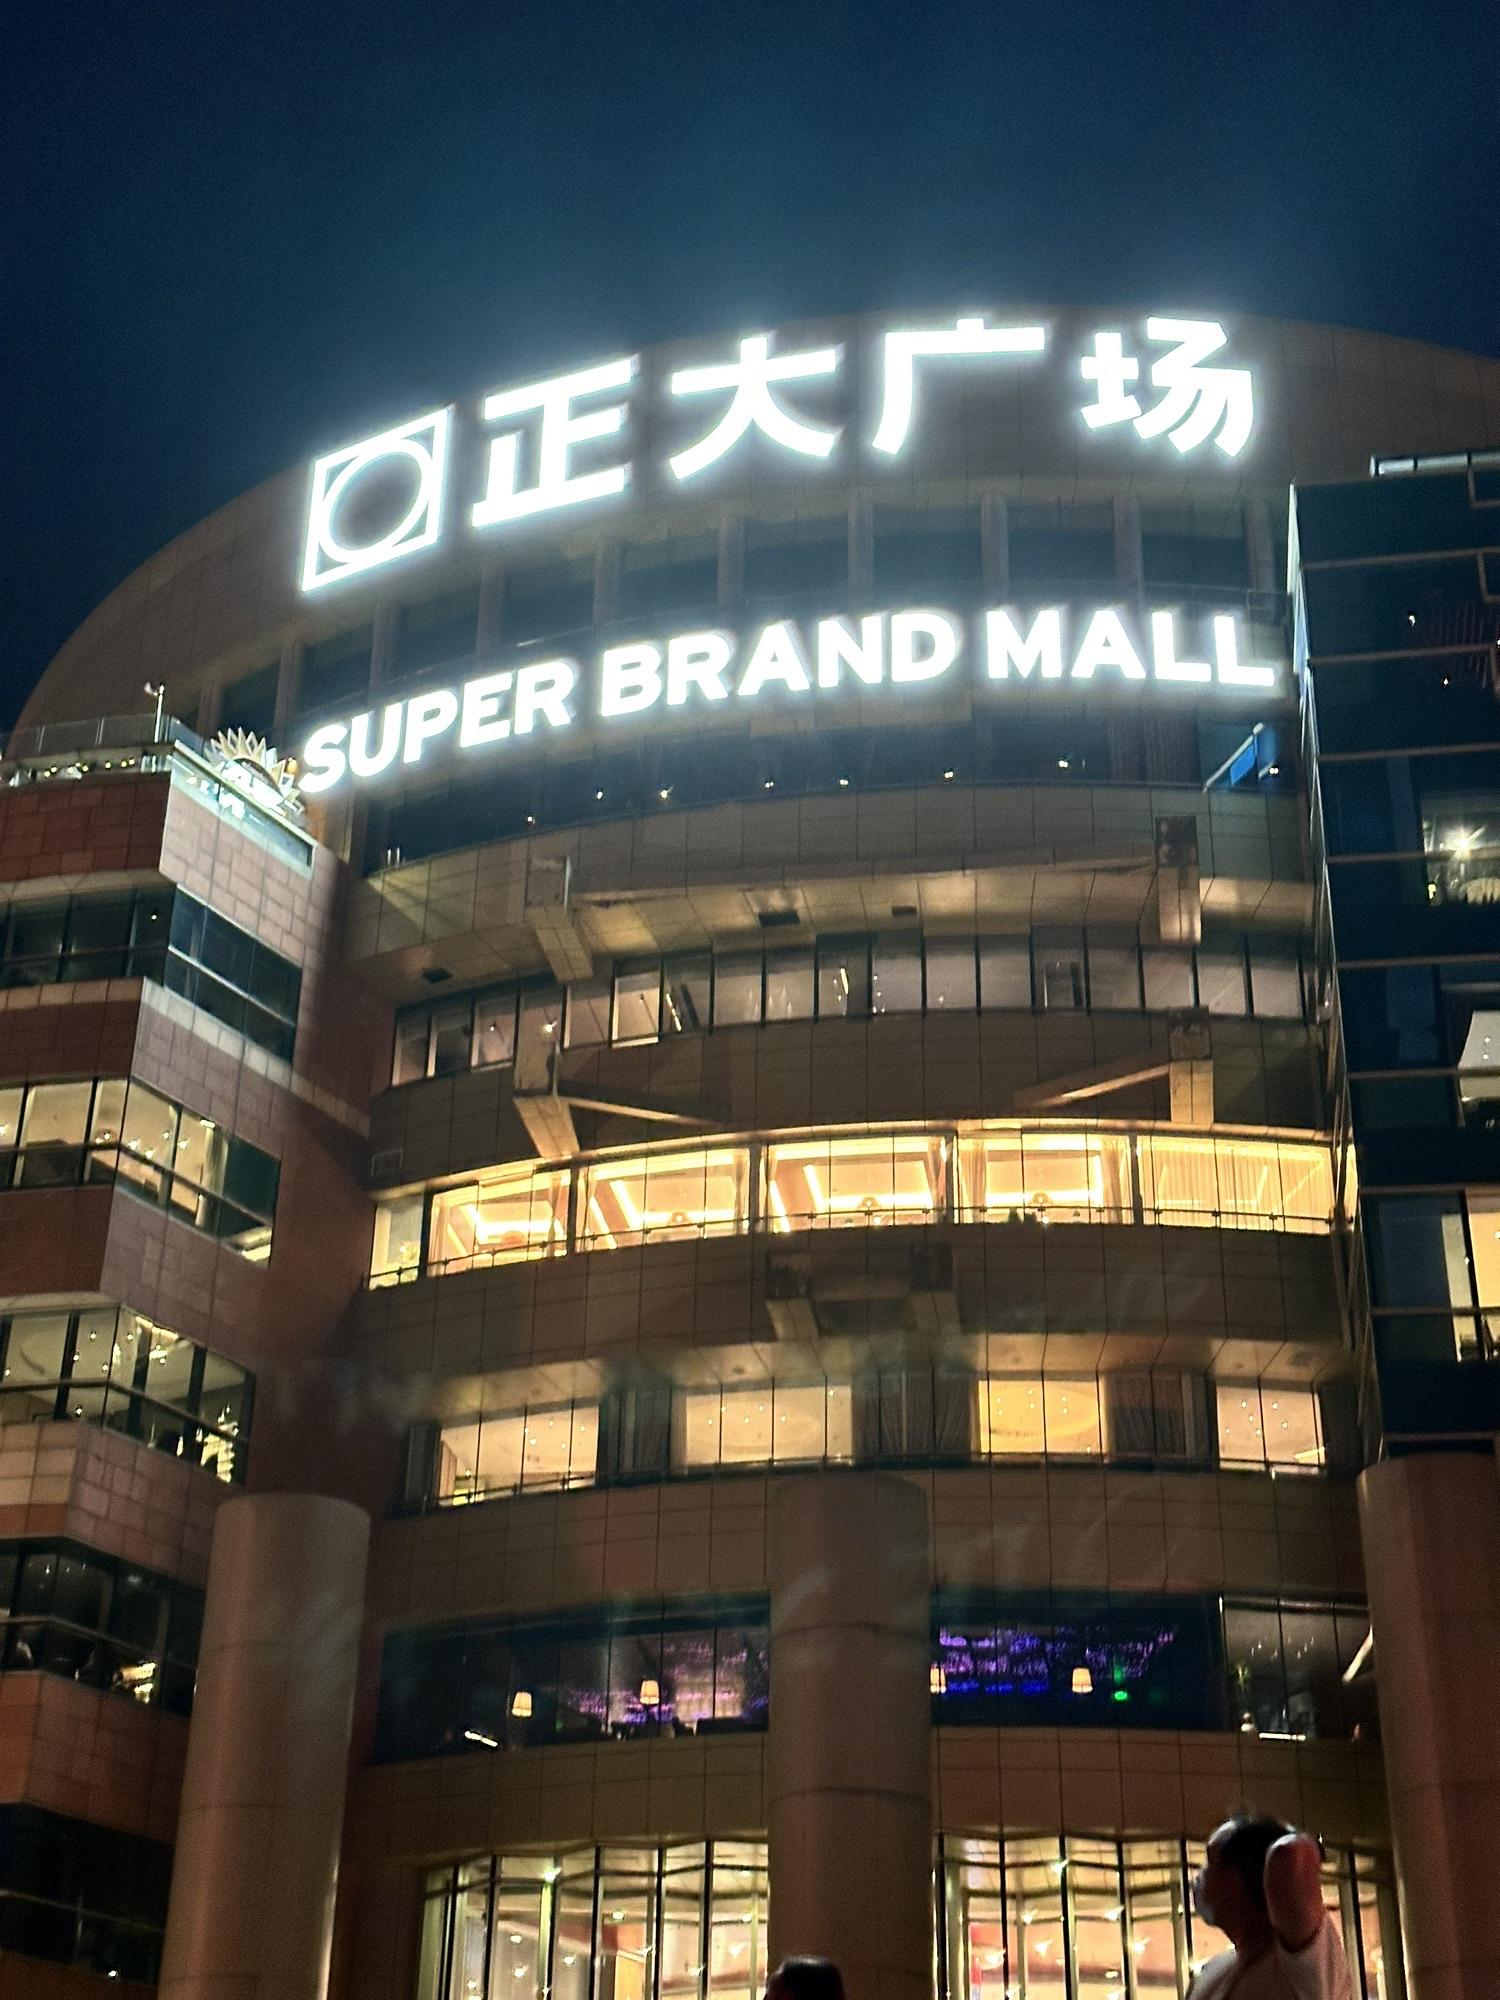
地标名称：正大广场
所在城市：上海市·浦东新区